1898–99 Brentford F.C. season

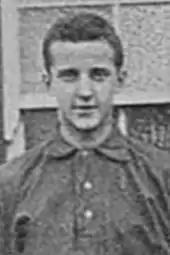
The 1898–99 season was half back Arthur Charlton's last with Brentford, after a career stretching back to 1892.

Brentford enjoyed a meteoric rise in London amateur football during a three-year period, going from playing only friendly and cup matches in 1895–96, to being promoted through the London League and elected into the Southern League for 1898–99 season. The club paid for its success and a number of its better players were lured away during the off-season, with forwards Oakey Field and David Lloyd turning professional and signing for Sheffield United and Thames Ironworks respectively. On the financial front, attendances had consistently improved year-on-year for the previous three seasons, but the leaseholder of the club's Shotter's Lane ground took the opportunity to increase the rent to an unacceptable amount. The club, which had made a loss on the previous season, were forced to move out of Brentford to Cross Roads, an unsatisfactory patch of ground located near South Ealing tube station. To compound the financial problems, while the club remained officially amateur, it was illegally forced to pay some of its new signings more than their travelling expenses to entice them to play.